Dike swarm

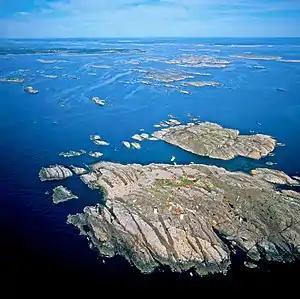
View of the Kattsund-Koster dyke swarm in the Koster Islands, western Sweden

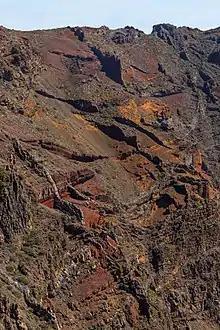
Dike swarms of Caldera de Taburiente, La Palma, Spain

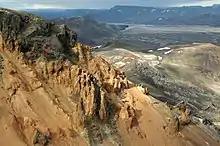
Heavily altered dike swarm of the Torfajökull caldera near Landmannalaugar, Iceland

A dike swarm (American spelling) or dyke swarm (British spelling) is a large geological structure consisting of a major group of parallel, linear, or radially oriented magmatic dikes intruded within continental crust or central volcanoes in rift zones. Examples exist in Iceland and near other large volcanoes, (stratovolcanoes, calderas, shield volcanoes and other fissure systems) around the world. They consist of several to hundreds of dikes emplaced more or less contemporaneously during a single intrusive event, are magmatic and stratigraphic, and may form a large igneous province.